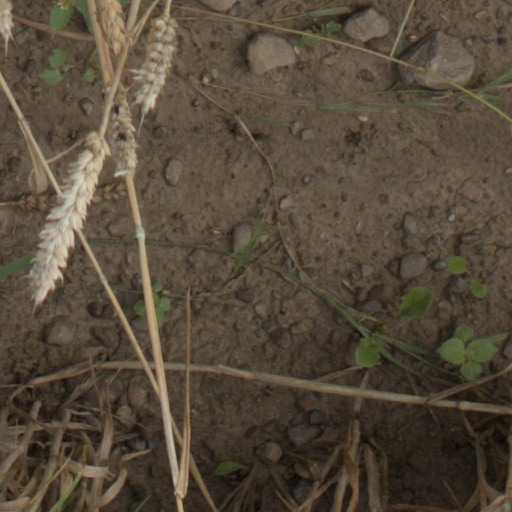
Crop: wheat